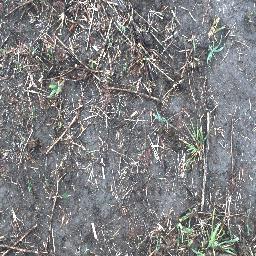
Label: negative